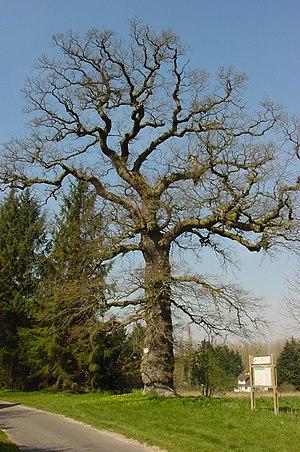
Les arbres remarquables de France sont des arbres vivants exceptionnels par leur âge, leurs dimensions, leur forme, leur passé ou encore leur légende. Ces ligneux représentent un patrimoine naturel et culturel qui doit être conservé. Certains ont été classés « monument naturel » dans les années 1930.
La liste ci-dessous recense les arbres du département de la Somme considérés comme remarquables par leur âge, leur port, leur forme ou leur intérêt historique. Certains ont été labellisés « Arbres remarquables de France » par l'association Arbres remarquables : bilan, recherche, études et sauvegarde.
La forêt de Crécy est une forêt domaniale des Hauts-de-France, située dans le département de la Somme, entre Abbeville et Berck. D'une superficie de 4 300 hectares, elle constitue un des principaux massifs forestiers de France.